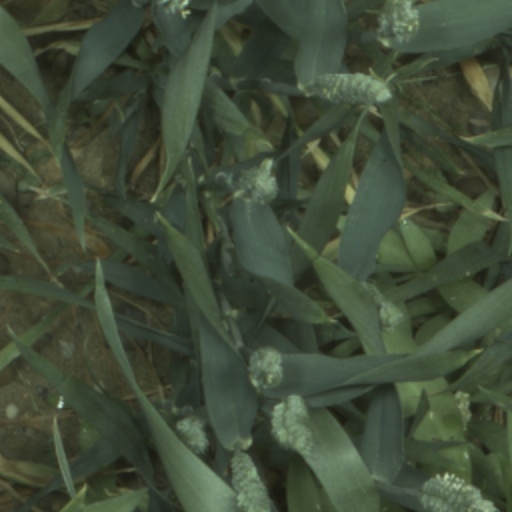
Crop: wheat